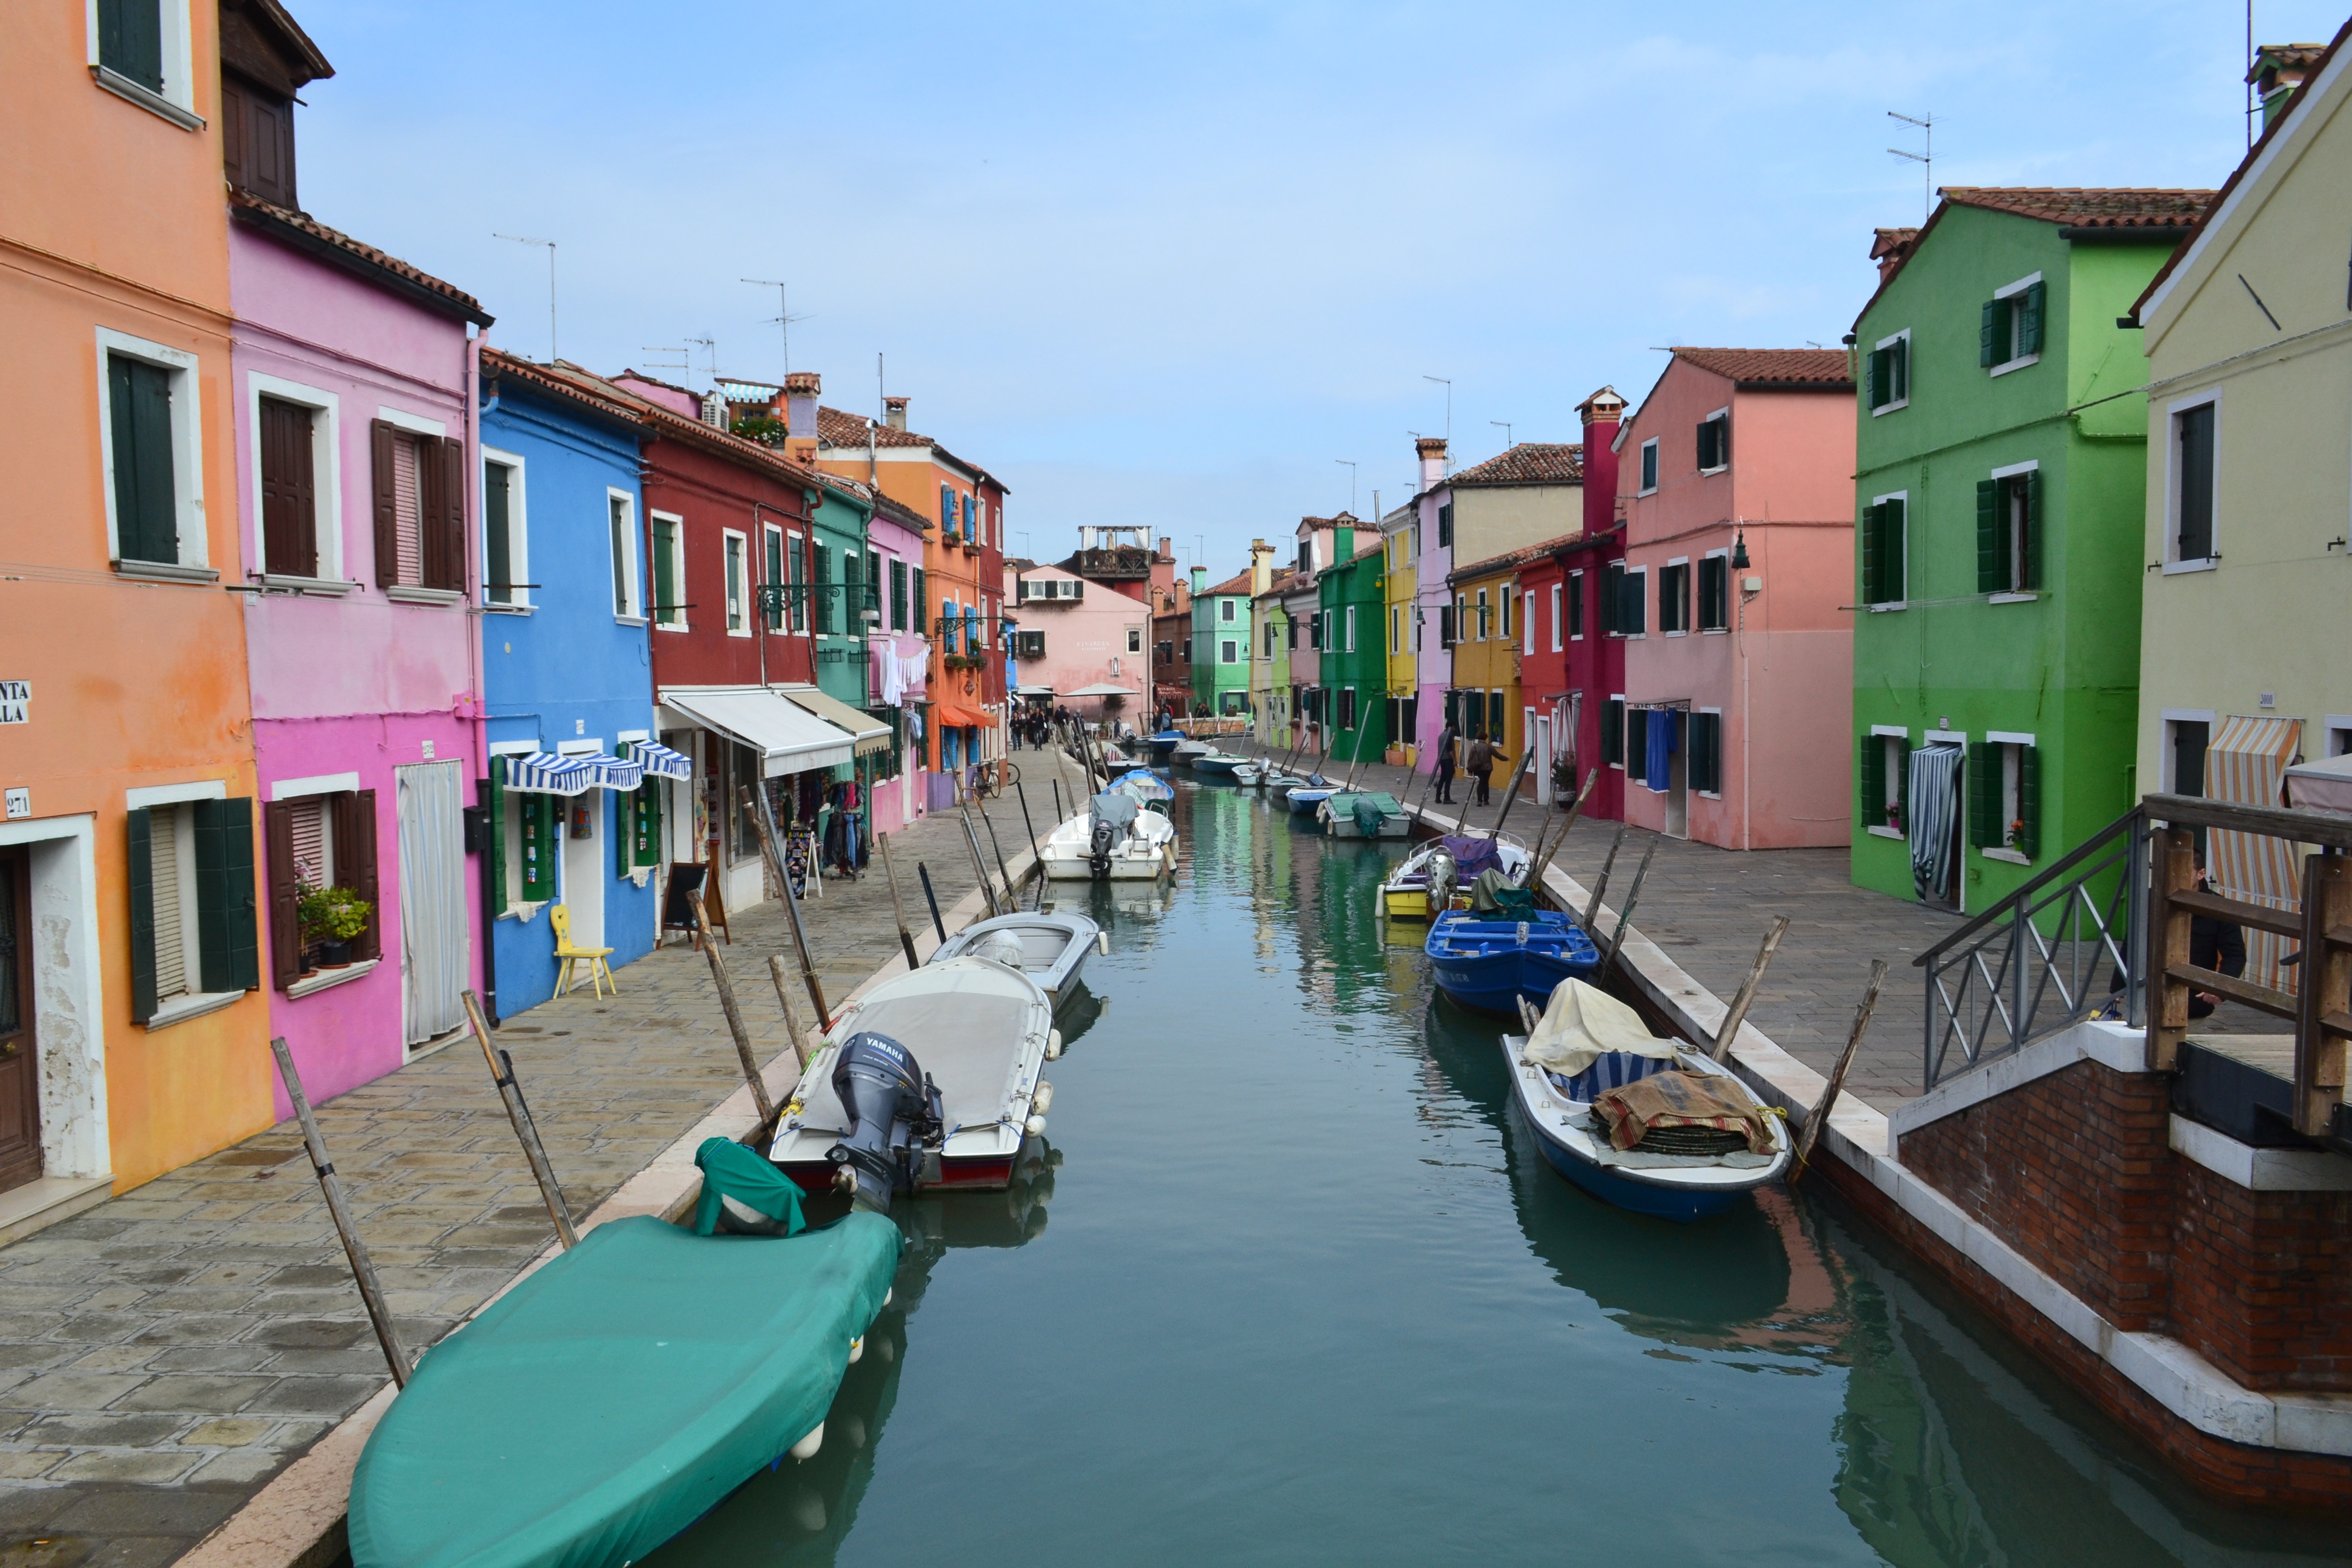
boat, town, canal, vacation, vehicle, italy, venice, waterway, body of water, colors, shutters, windows, houses, boats, channel, colored, wharf, burano, neighbourhood, landform, burano island, colorful houses, geographical feature